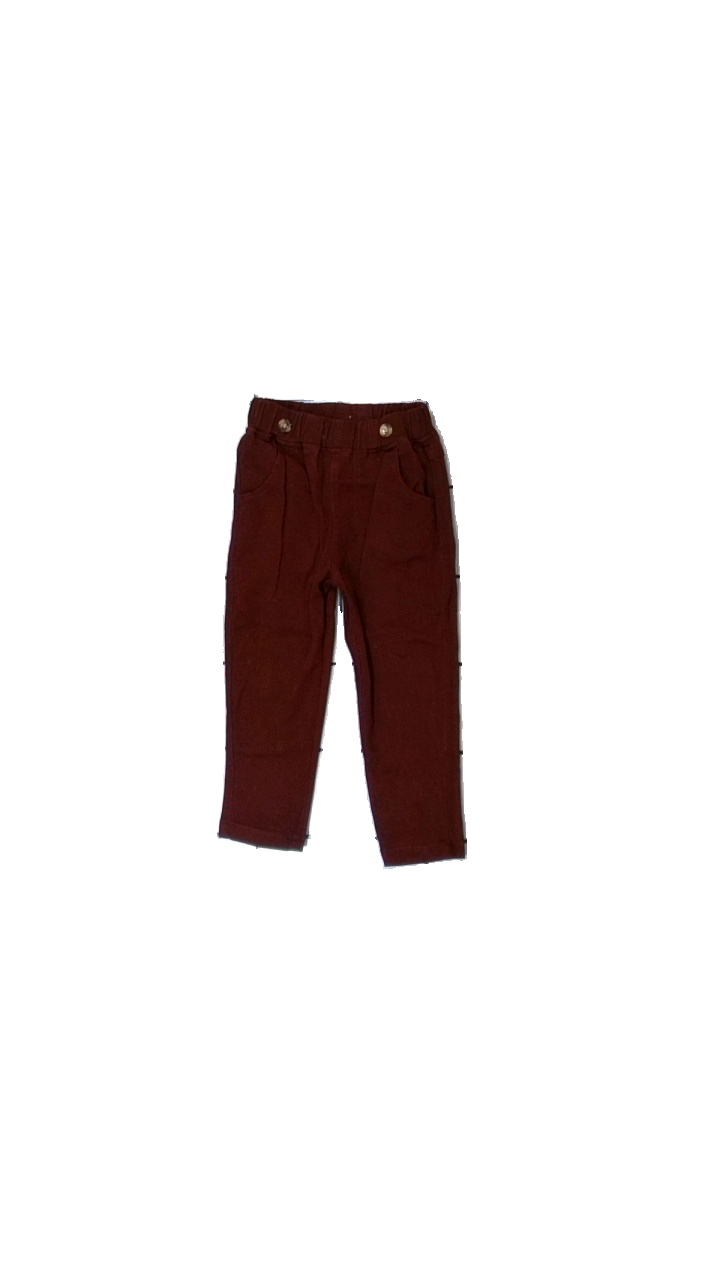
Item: Trousers (Children)
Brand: Shein
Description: röda byxor, mycket luddiga
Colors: Red
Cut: Regular
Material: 100% cotton
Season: All
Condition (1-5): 3
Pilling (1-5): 5
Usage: Energy Recovery
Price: <50